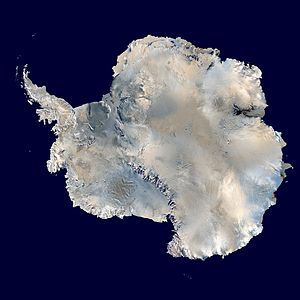
Indlandsis / Antarktis
Et satellitbillede af Antarktis (mosaik af flere billeder)
Indlandsis er et vedvarende isdække, som dækker et landområde, der er større end 50.000 km². I nogle tilfælde kan et helt kontinent være dækket af indlandsis. I moderne tid findes de eneste eksempler på indlandsis i Antarktis og Grønlands indlandsis, men under den seneste istid var store dele af Nordamerika, Europa og Patagonien permanent isdækkede. De nuværende eksempler på indlandsis er geologisk set relativt unge; indlandsisen på Antarktis opstod formentlig første gang i Tidlig Oligocæn, hvorefter den dog forsvandt og genopstod flere gange indtil slutningen af Pliocæn. Siden da har kontinentet permanent været dækket af is. Den grønlandske indlandsis opstod ligeledes i Pliocæn, hvor dannelsen af iskappen fandt sted med så stor hastighed, at endog meget velbevarede fossiler af fortidige planter kan findes på Grønland i dag.